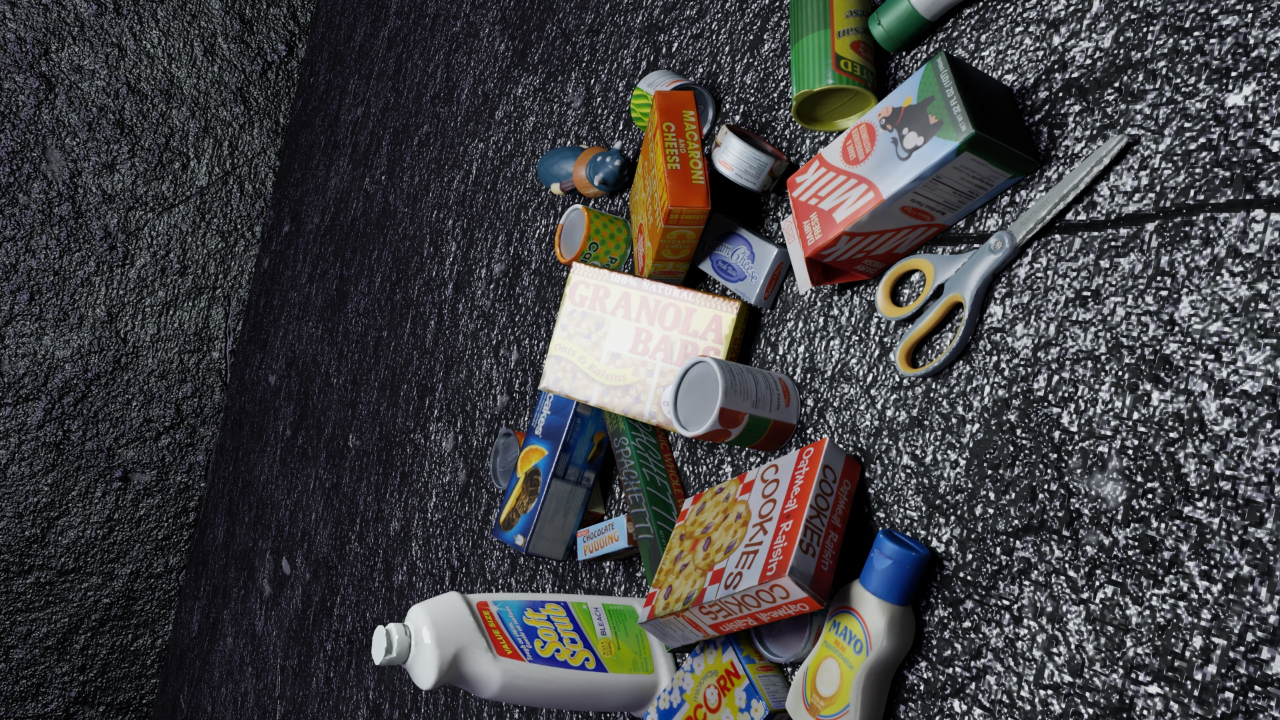
Question:
What are the five normalized (x, y) points between 0 and 1 in the image that outline the grasp plane for the cylindrical container of grated Parmesan cheese? Your answer should be as Grasp center: [], Left finger base: [], Right finger base: [], Left finger tip: [], Right finger tip: [].
Answer: Grasp center: [0.607812, 0.047222], Left finger base: [0.641406, 0.005556], Right finger base: [0.578125, 0.083333], Left finger tip: [0.68125, 0.034722], Right finger tip: [0.614844, 0.106944]